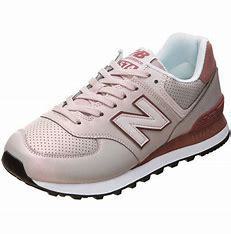
Brand: New
Model: Balance WL574